Ohio Republican Party

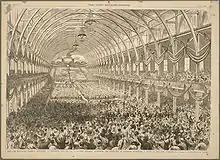
The Republican National Convention at Cincinnati 1876

After the Civil War, Ohio politics was dominated by the Republican Party, and Ohio Republicans also played key roles in the national party. As the national Republican Party changed from a party affiliated with Northern states into a staunchly conservative party, so did the Ohio Republican Party.